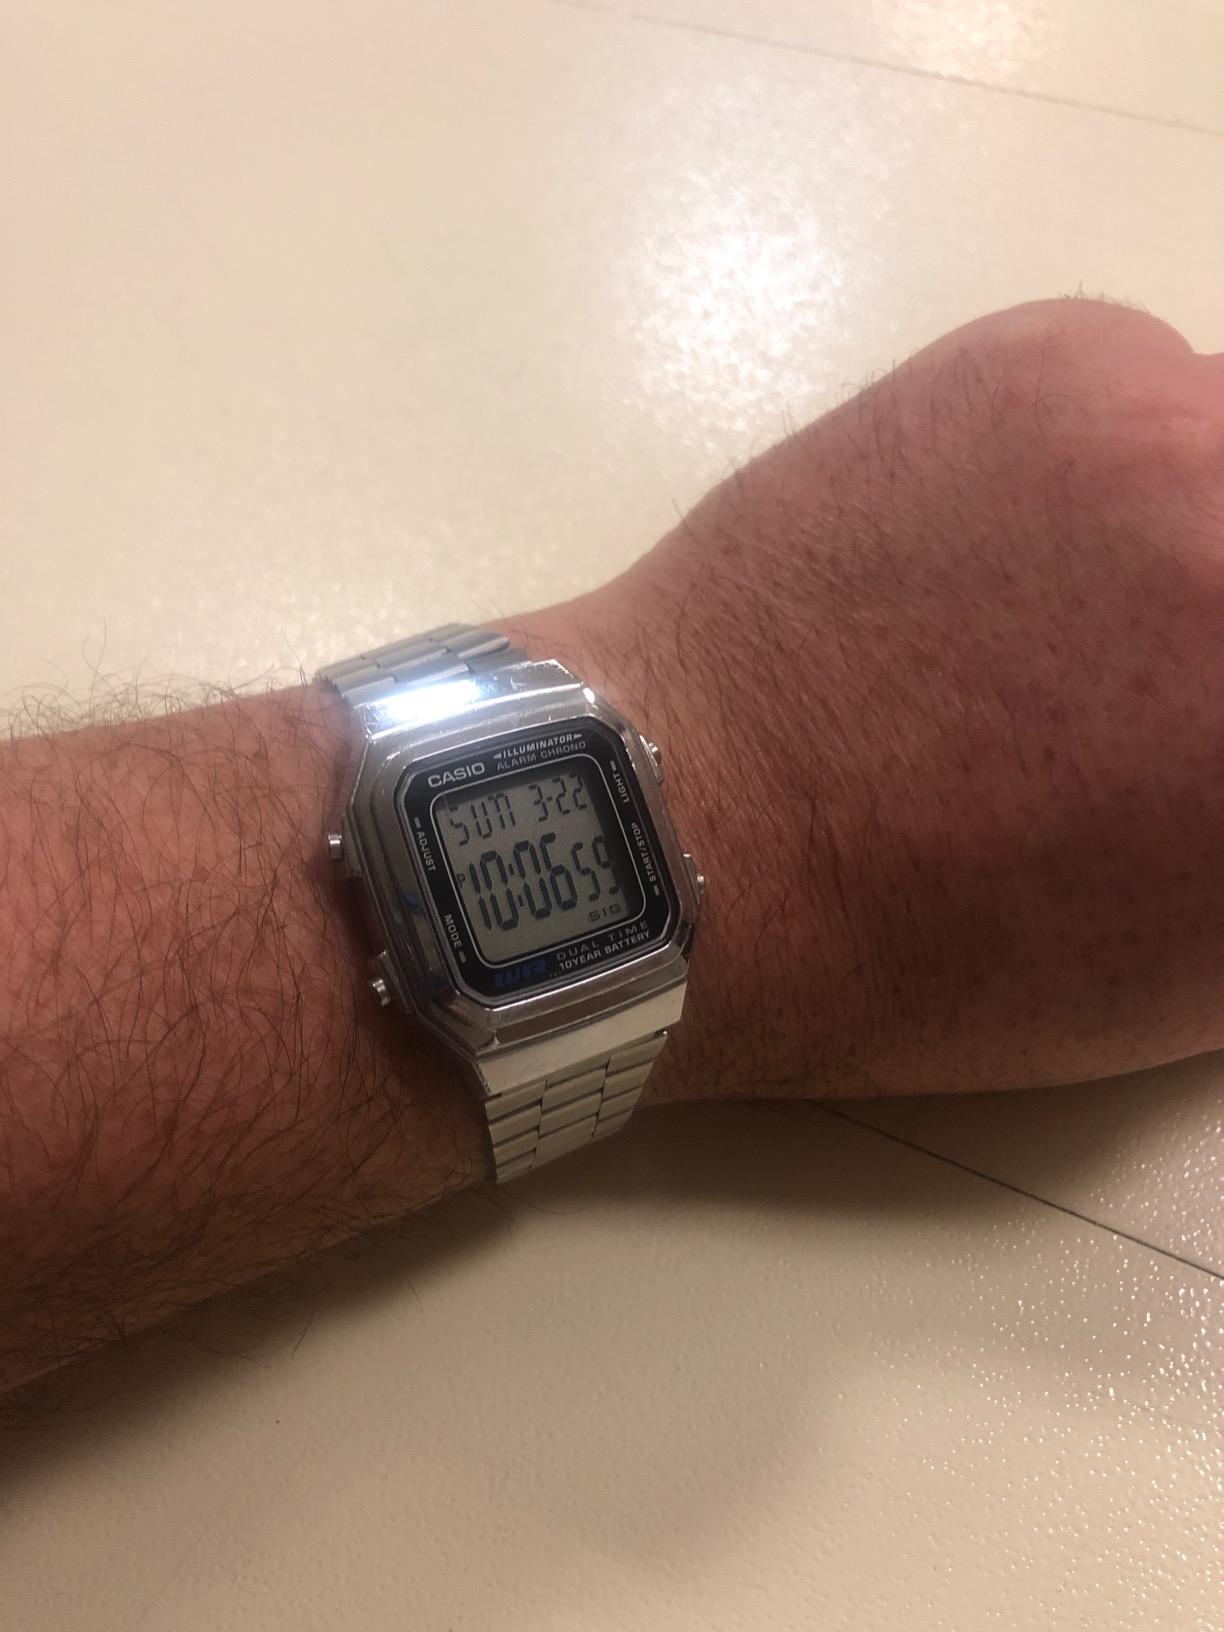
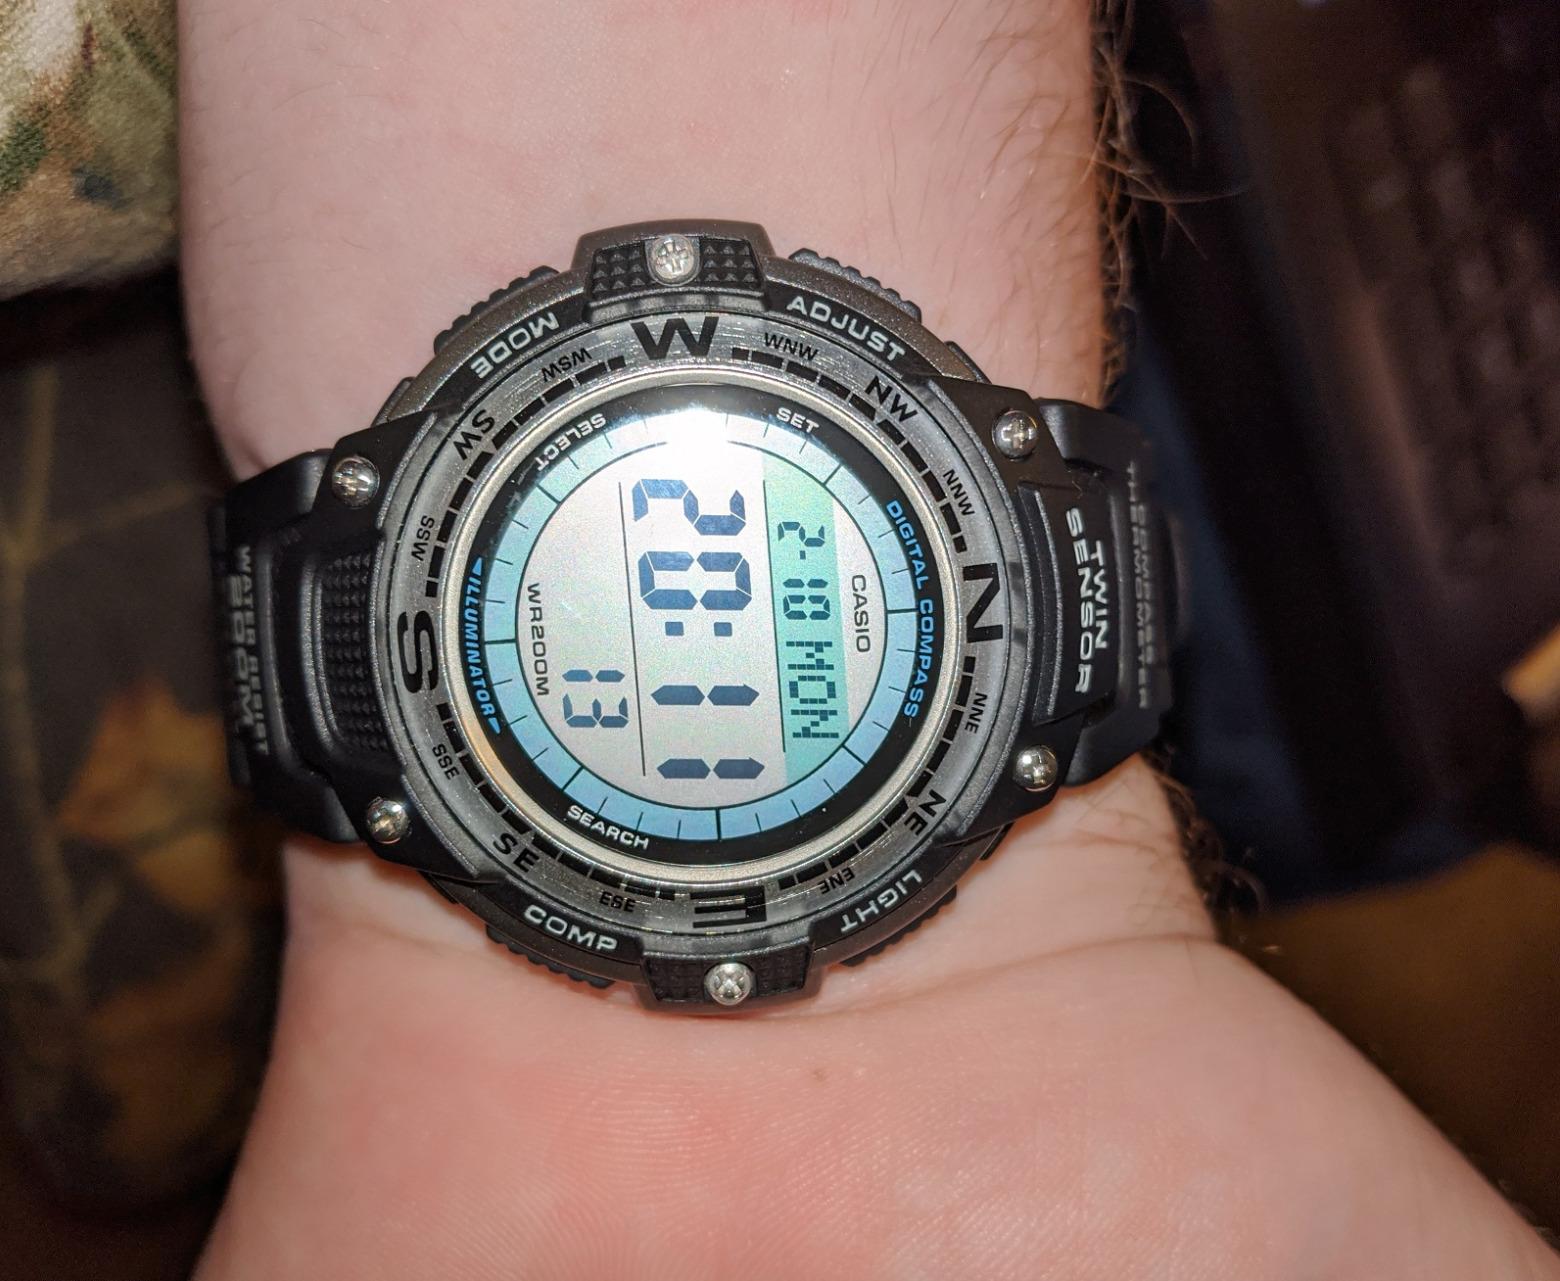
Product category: accessories_watch
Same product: no